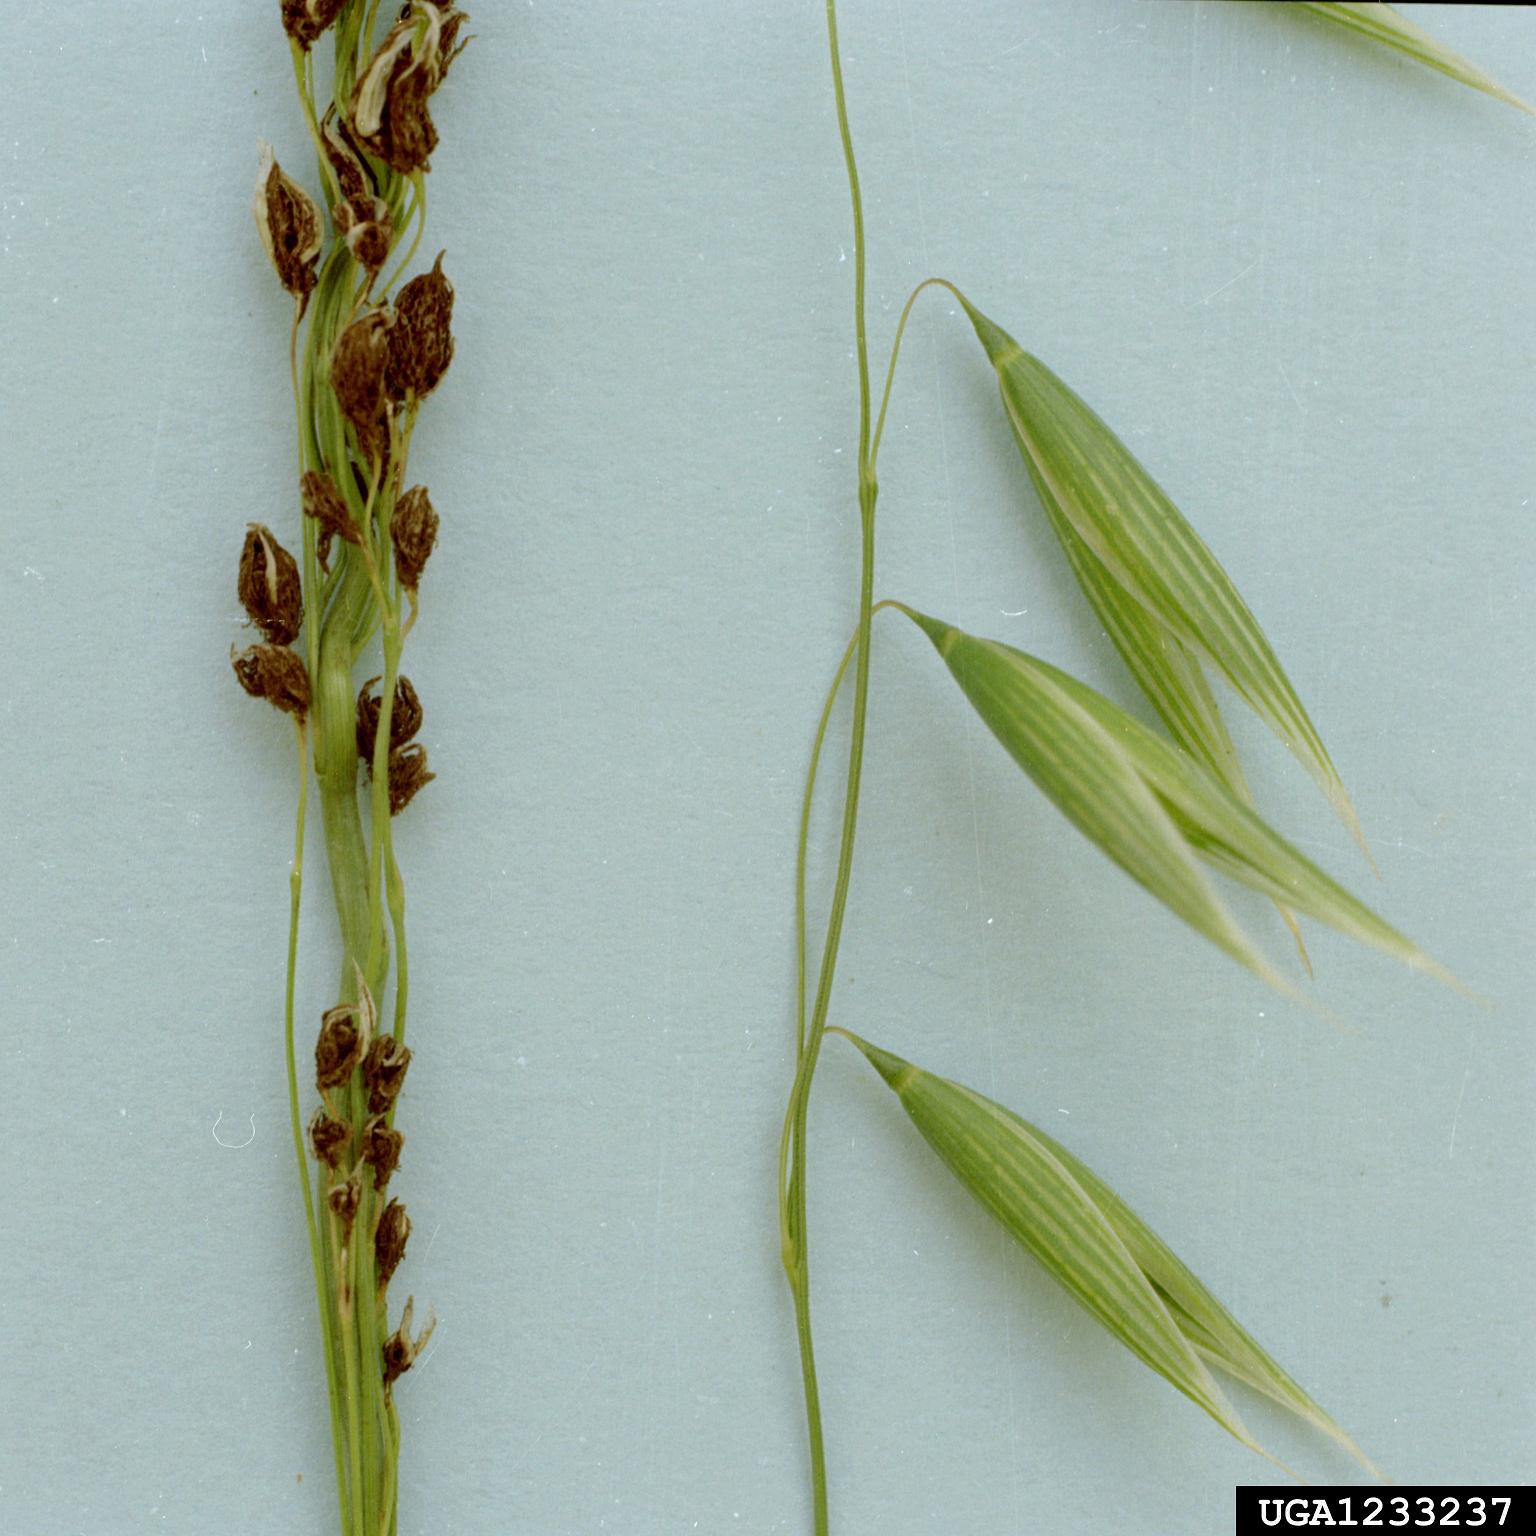
Plant: Wheat
Disease: wheat loose smut